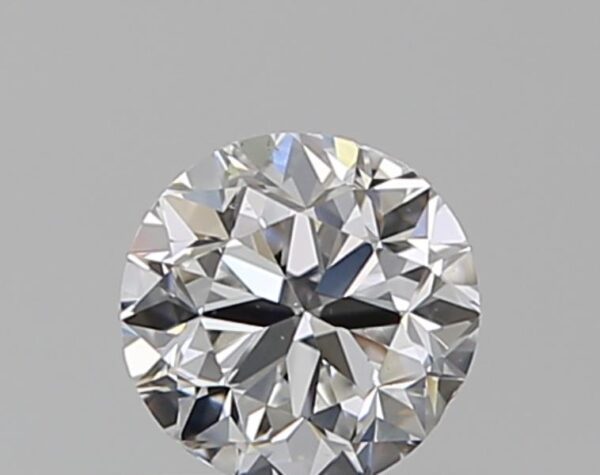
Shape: round
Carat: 0.5
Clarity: VS2
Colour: E
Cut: F
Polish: EX
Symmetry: GD
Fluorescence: F
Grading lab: GIA
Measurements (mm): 4.81 x 4.89 x 3.22